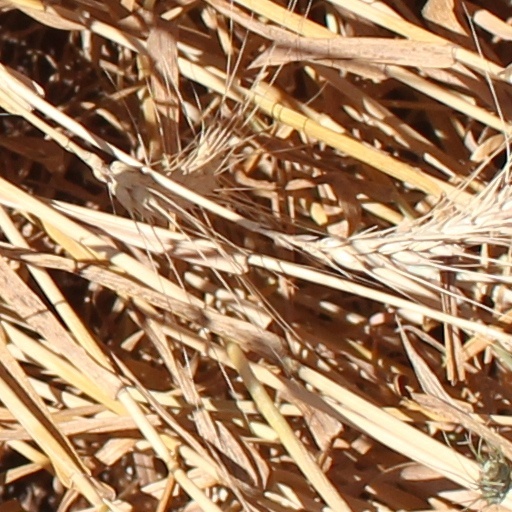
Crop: wheat